Chandrakant Topiwala

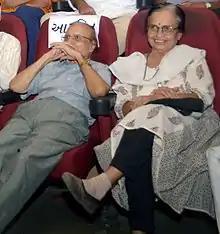

Topiwala was born on 7 August 1936 at Vadodara, to Amritlal and Lilavati. He completed his Bachelor of Arts in Gujarati from the University of Bombay-affiliated Saint Xavier's College in 1958, and received his Masters in 1960. He completed his PhD in 1982 from Gujarat University.